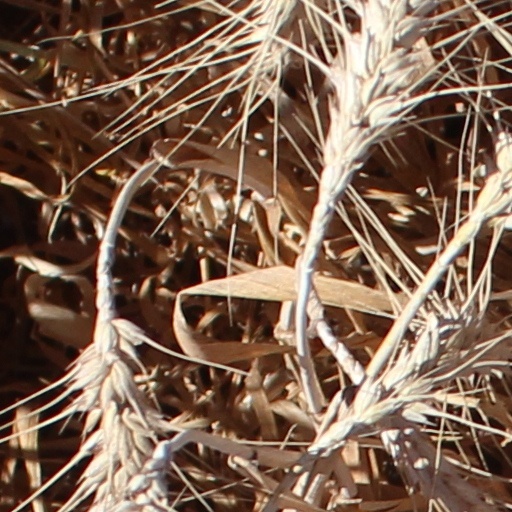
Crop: wheat